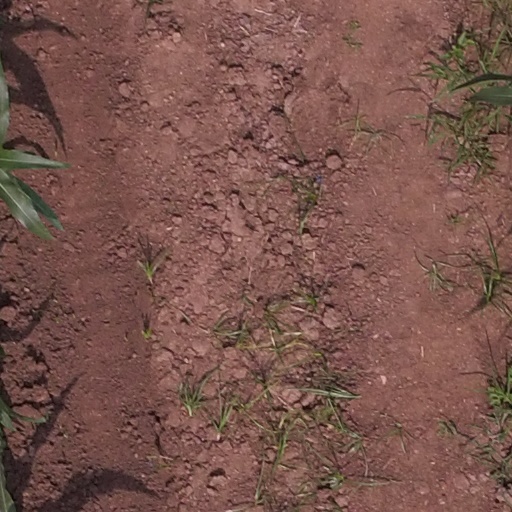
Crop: maize; corn